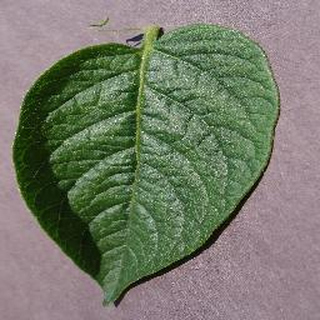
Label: healthy_potato